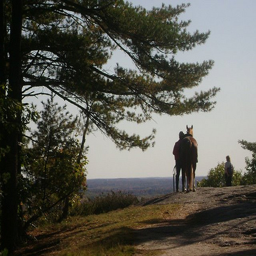
a man that is next to his horse on a hill
The horse and a man admiring the view from the top of mountain
The people road the horse up the hill to look at the view.
A person standing with a horse on a mountain peak.
A man stands next to a horse on a hill.